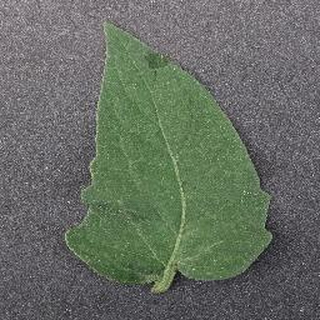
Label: healthy_tomato